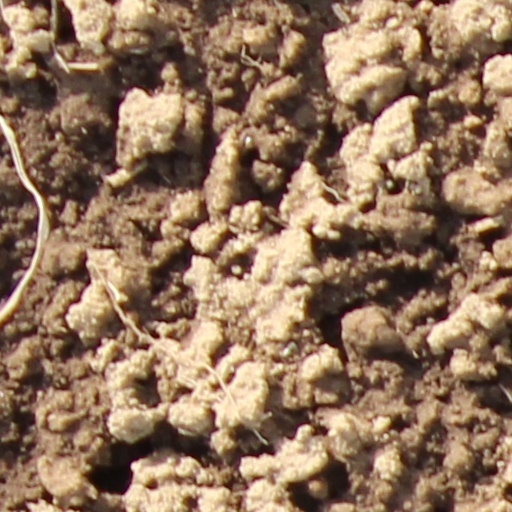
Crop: wheat